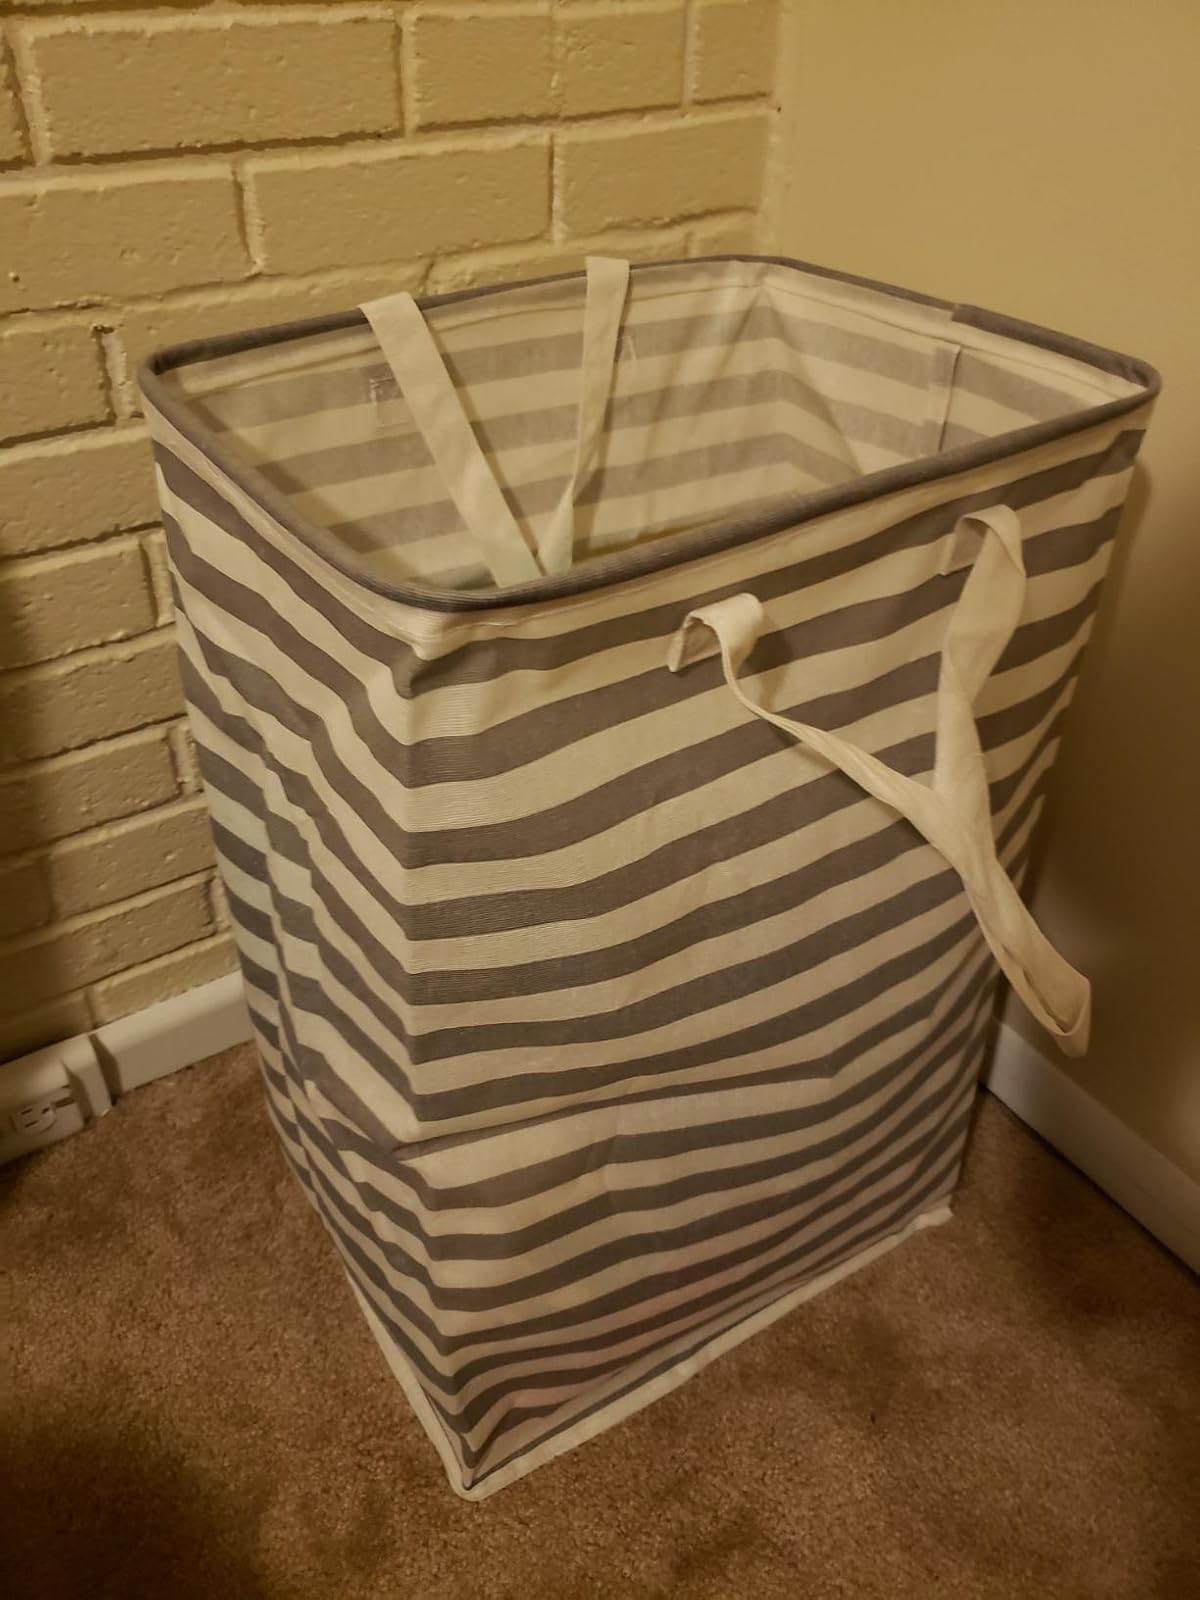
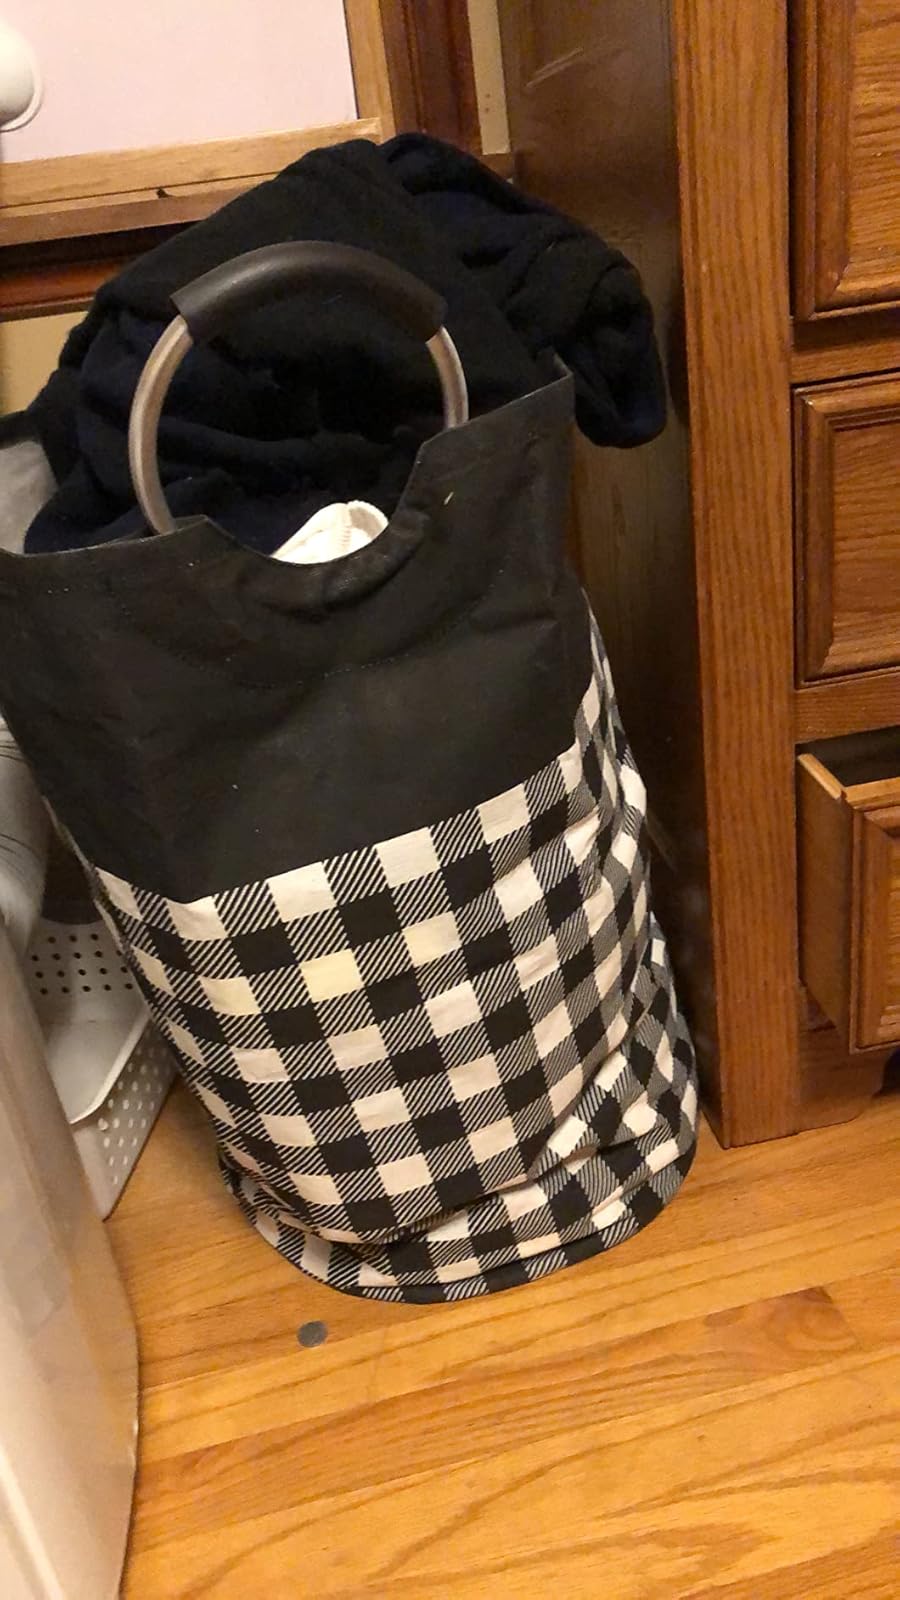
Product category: items_hamper
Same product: no